There (film)

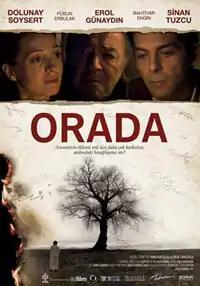
Theatrical poster

There is a 2009 Turkish drama film written, produced and directed by Hakkı Kurtuluş and Melik Saraçoğlu, which follows 24 hours in the life of a troubled family. The film, which went on nationwide general release across Turkey on , has been screened at numerous international film festivals.